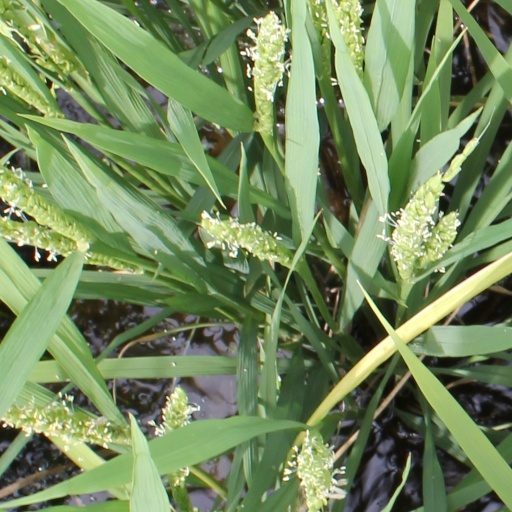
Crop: rice